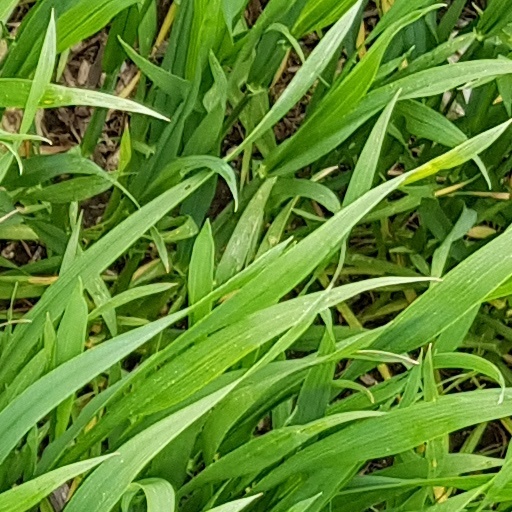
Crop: wheat